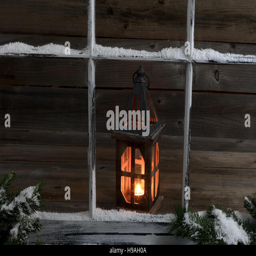
selective view of a glowing lantern through a snow covered window with fir branches